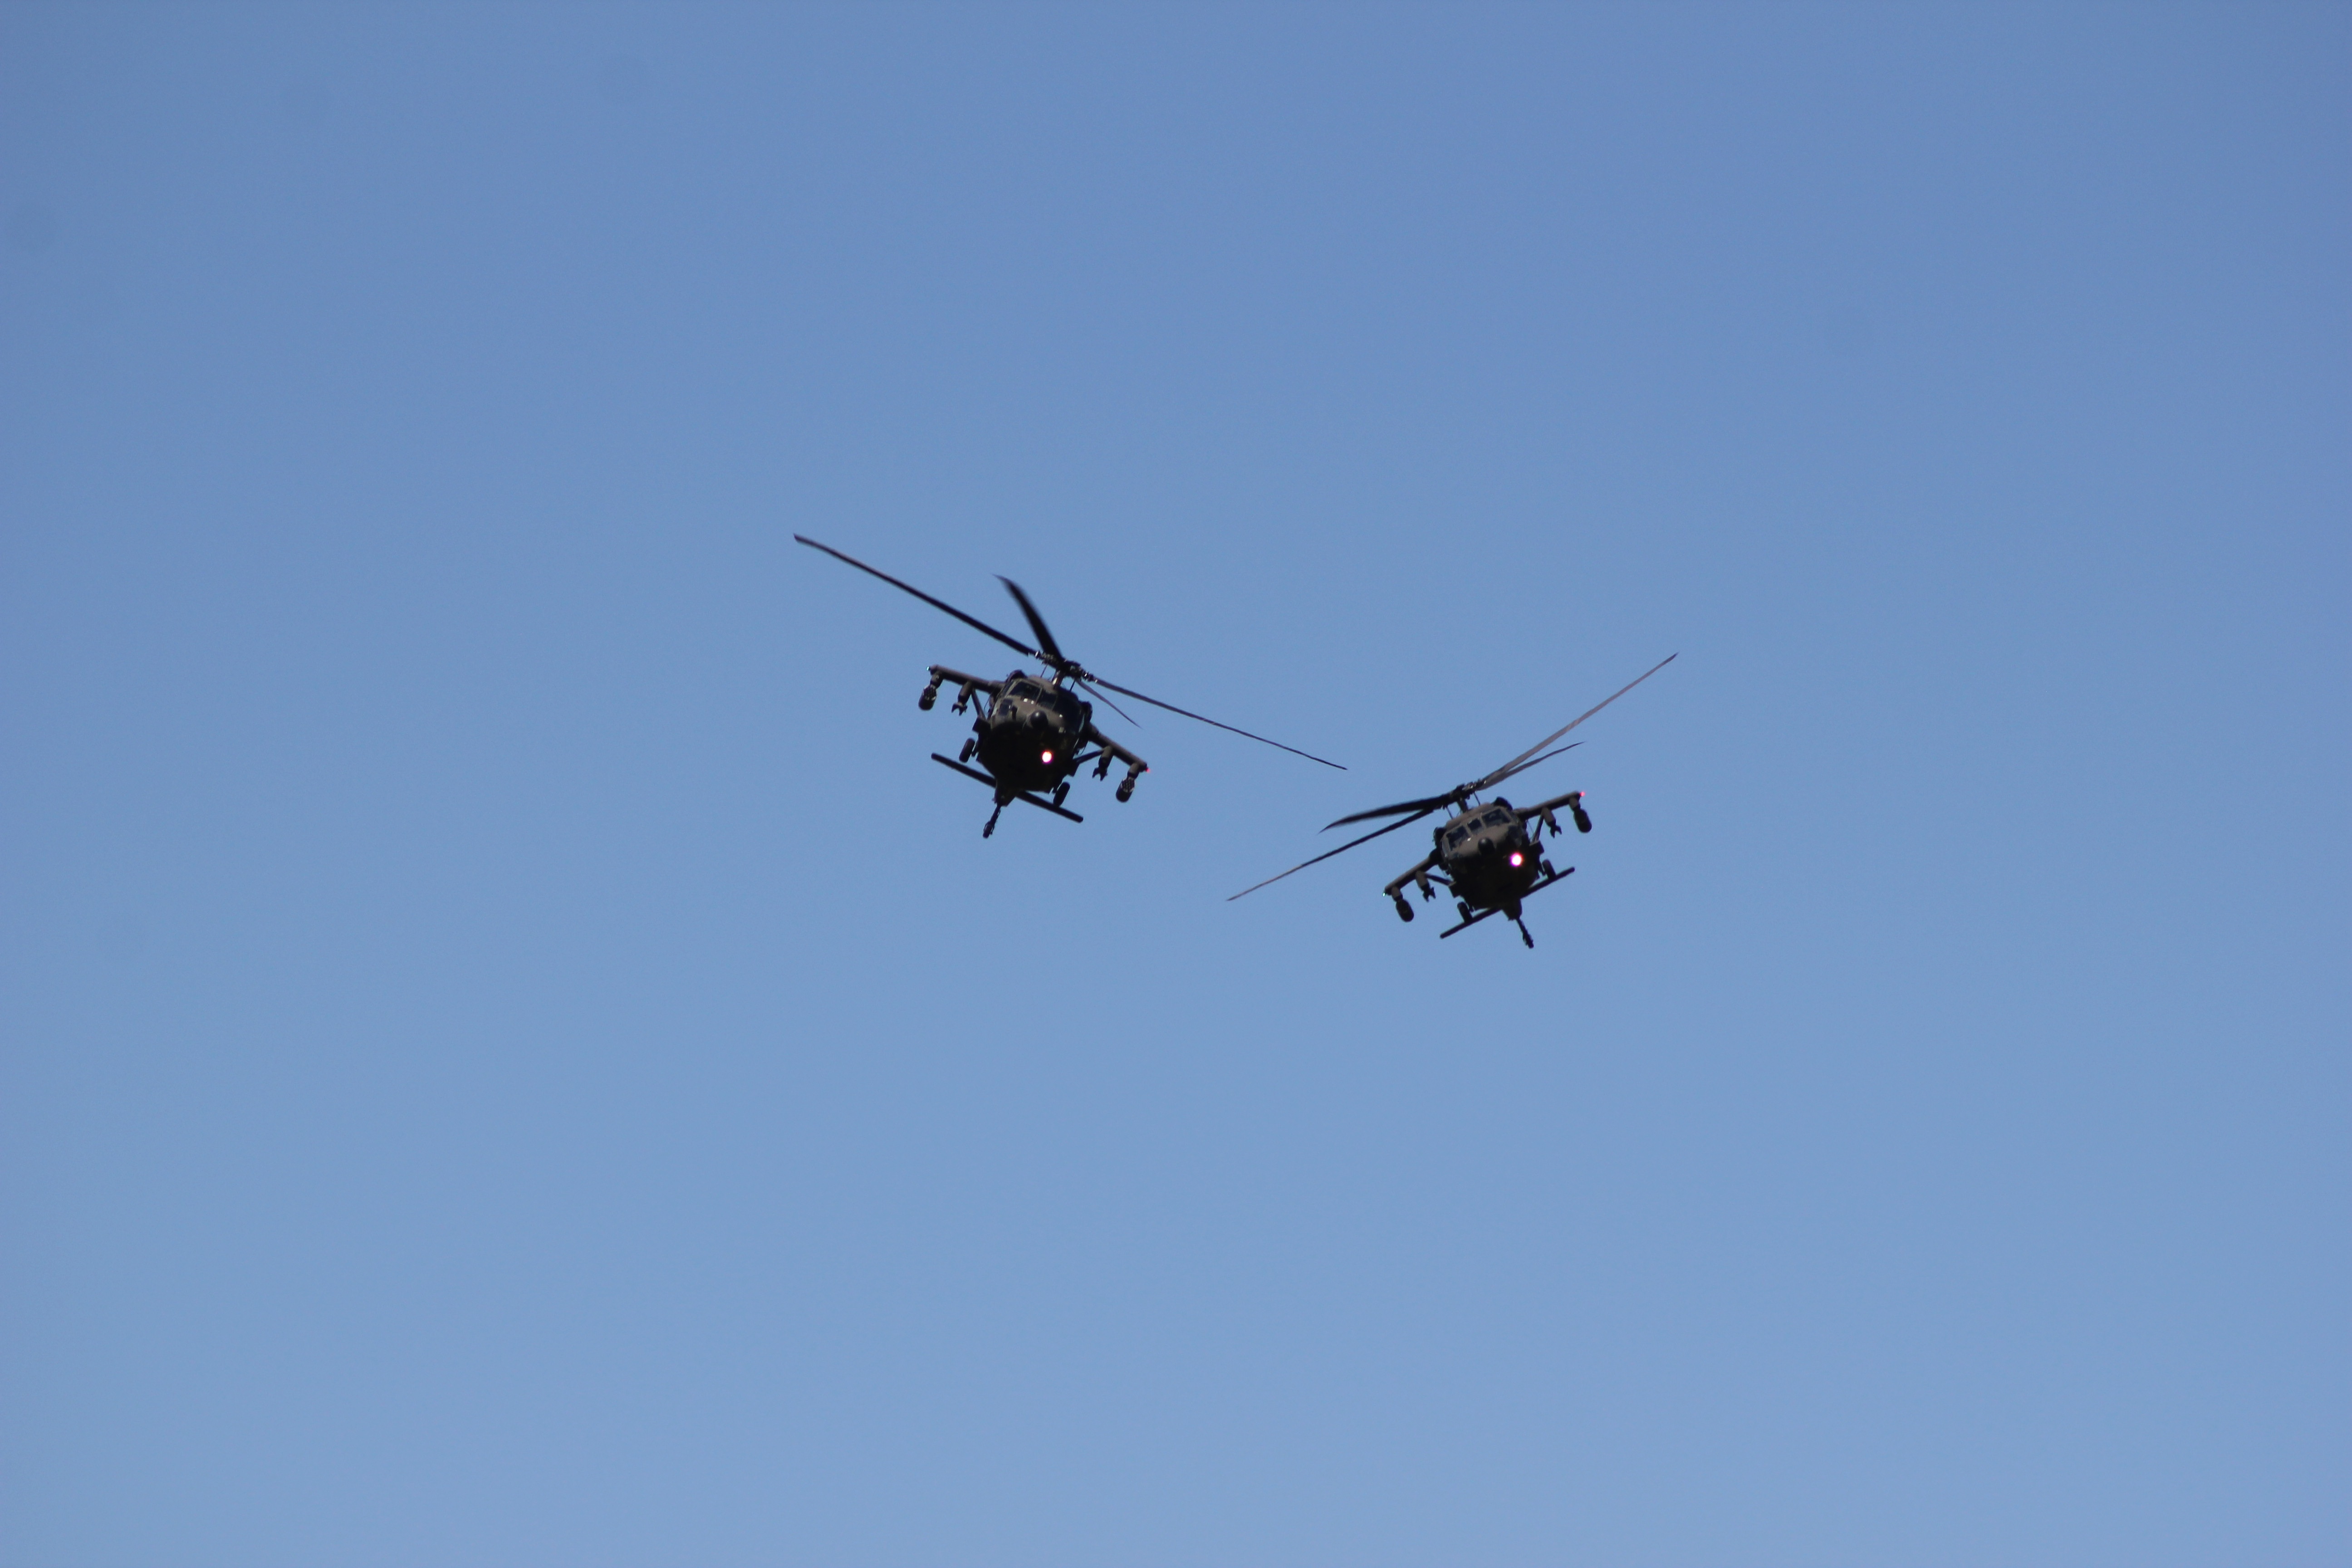
wing, air, fly, travel, aircraft, military, vehicle, aviation, flight, helicopter, war, flights, rotorcraft, air show, air force, atmosphere of earth, helicopter rotor, military helicopter